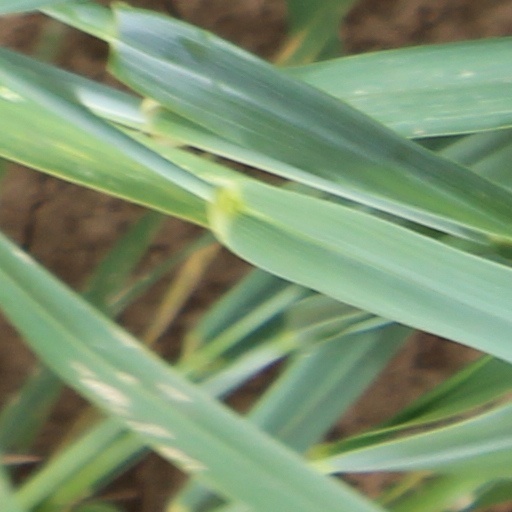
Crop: wheat